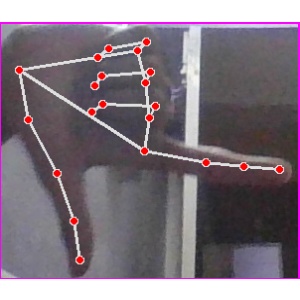
अक्षर: ख